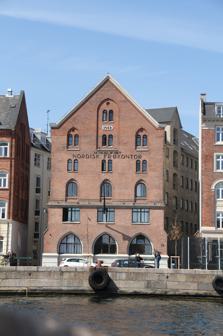
Building: Nordisk Frøkontor
Country: Denmark
Year built: 1869
Building in Copenhagen Nordisk Frøkontor General information Location Copenhagen Country Denmark Coordinates 55°40′38.48″N 12°35′25.64″E / 55.6773556°N 12.5904556°E / 55.6773556; 12.5904556 Completed 1869 Nordisk Frøkontor ( lit. ' Nordic Seed Office ' ) was a Danish wholesaler of seeds founded in 1879 at Havnegade in the Gammelholm neighbourhood of central Copenhagen , Denmark . Its former headquarters at Havnegade 39 , a listed warehouse which predates it with 10 years, has been converted into serviced offices . History The warehouse at No. 39 was built in 1869 to design by J. Kern. It was originally used for the storage of ship paint. It was built as part of the redevelopment of the former Gammelholm naval dockyards. The company Nordisk Frøkontor was founded by Ludvig Søren Lyngbye in 1879. In 1891, Boldt Andreas Jørgensen  became a partner in the company and Lyngbye left it the following year. Boldt Andreas  owned it until 1917 when it was converted into an aktieselskab In 1950, I. Leser Pedersen was CEO of the company while Supreme Court aturney  Hans Madsen  was chairman of the board. Olsen & Ahlmann was based in the building in 1919. Building Havnegade Nordisk Frøkontor's name is still seen on the facade of the building. A passageway next to the building opens to a yard and a former warehouse on its rear. Today The building is now owned by Brink Serviced Offices and is operated as serviced offices under the name Business Center Havnegade . See also J. E. Ohlsens Enkes References